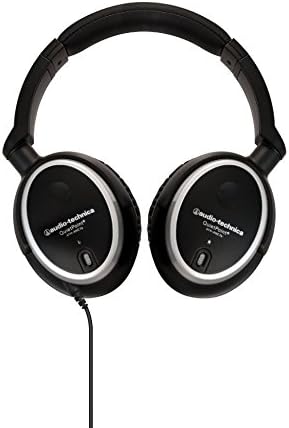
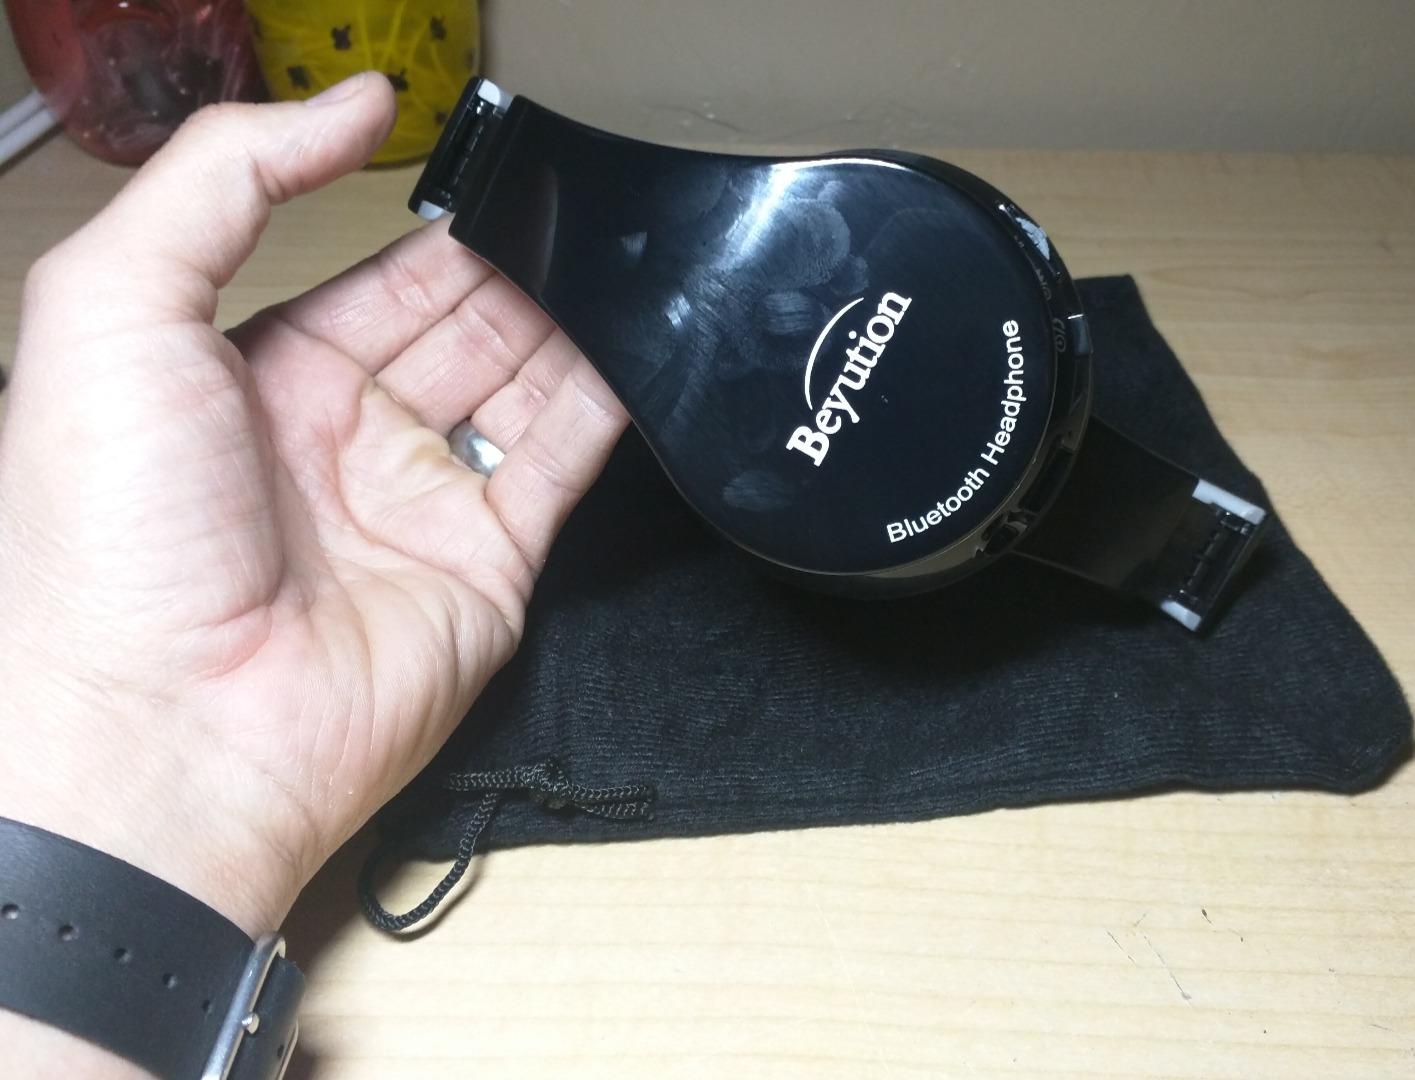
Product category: headphones
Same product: no